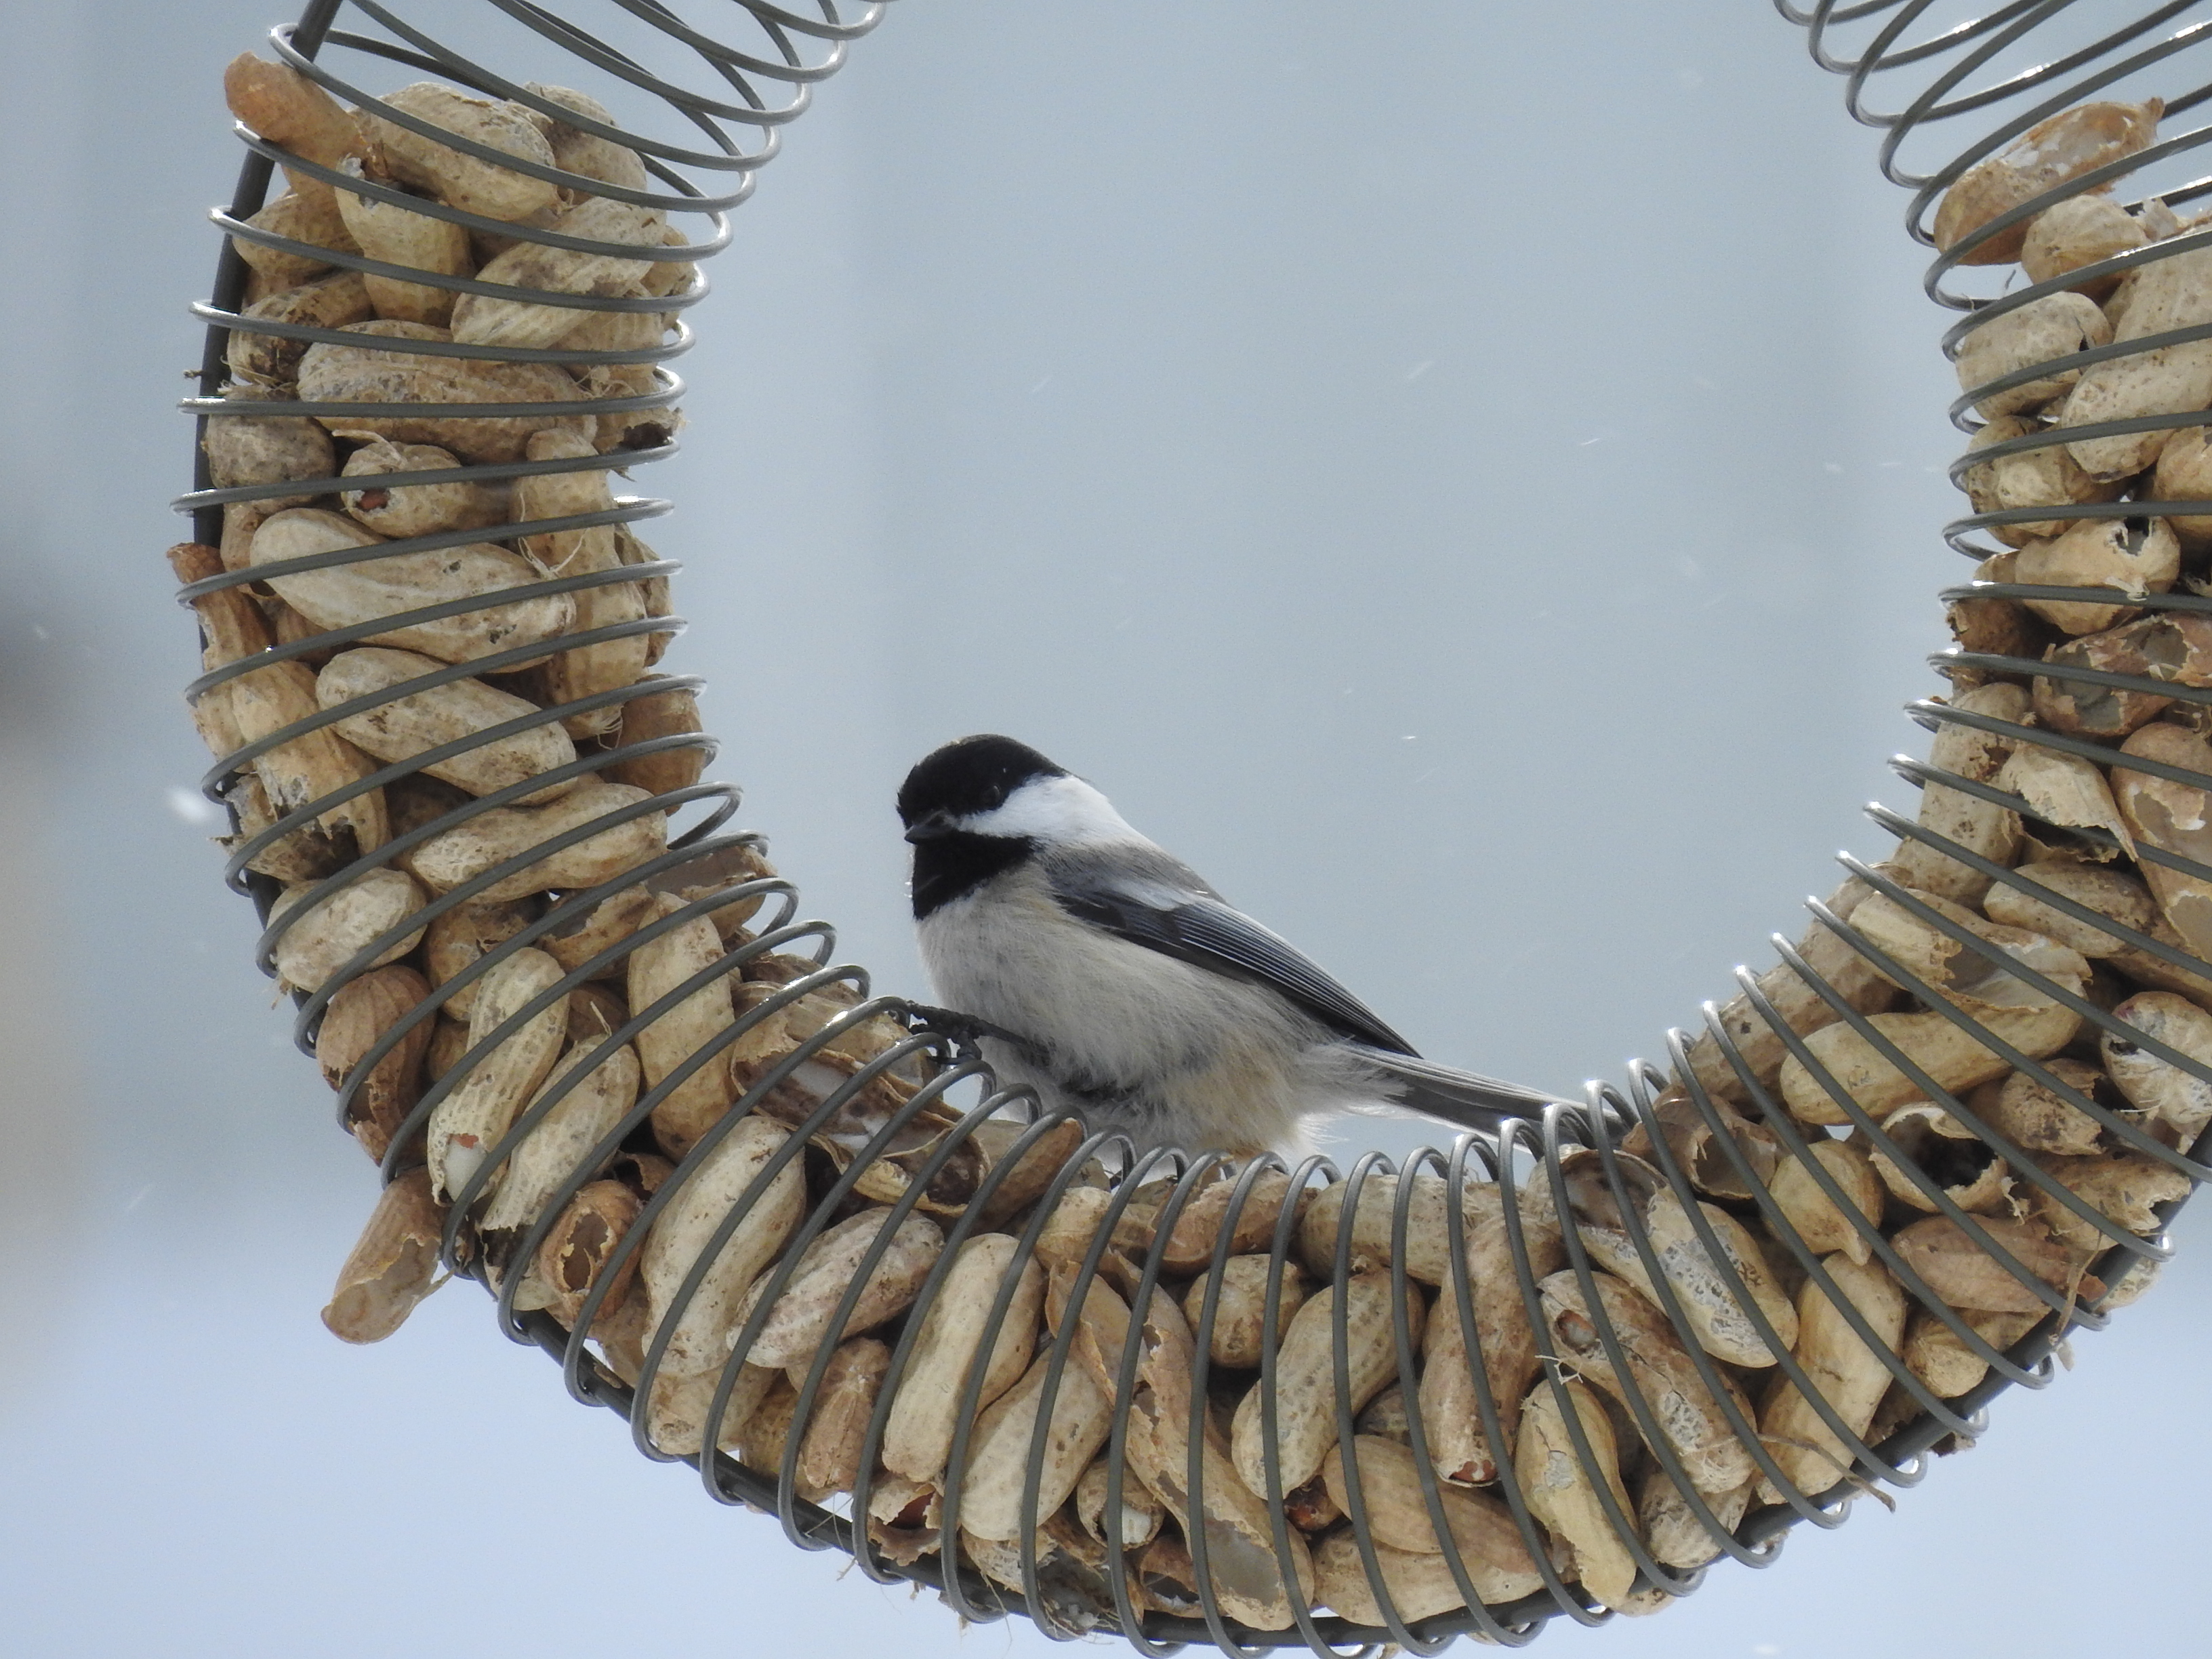
chickadee, bird, wildlife, peanuts, feeder, winter, beak, twig, branch, feather, tail, plant, perching bird, pine, bird supply, pine family